Nothrotheriops

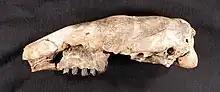
Holotype skull of "N. texanus"

This genus's lineage dates back to the Miocene. The ancestors of "Nothrotheriops" migrated to North America from South America as part of the Great American Interchange during the Blancan, about 2.58 million years ago.